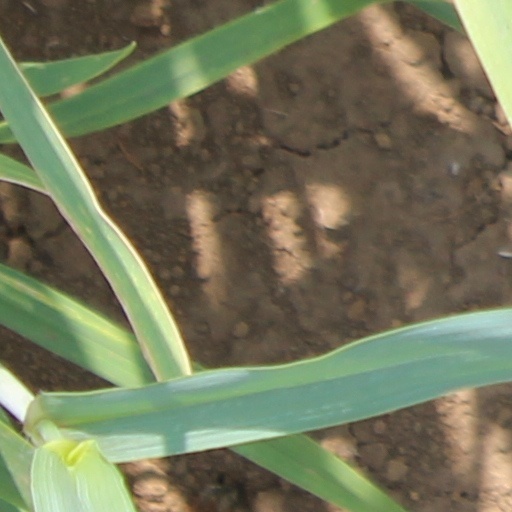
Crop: wheat